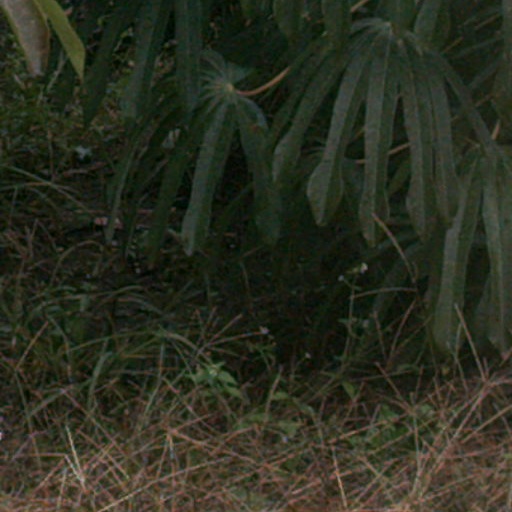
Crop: cassava